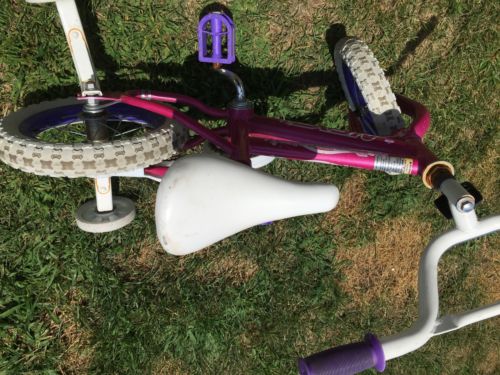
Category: bicycle